Answer in natural language. How many Televisions are visible in the scene? Choose between the following options: 1, 4, 0, 2 or 3
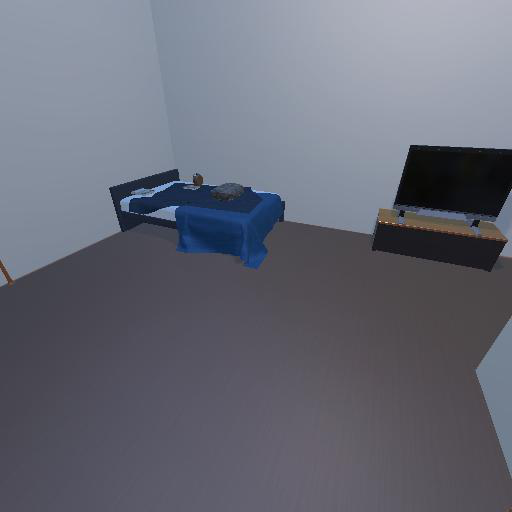
<answer>1</answer>